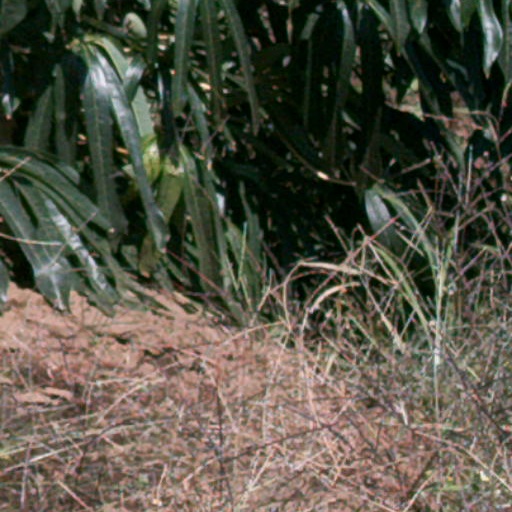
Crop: cassava